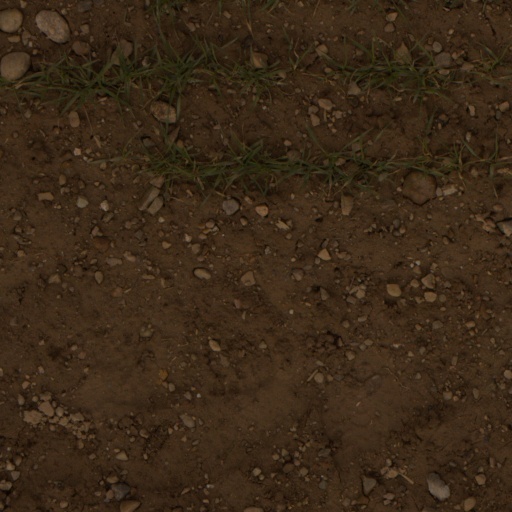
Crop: wheat